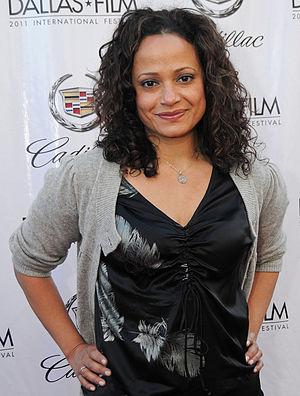
Judy Reyes est une actrice américaine née le 5 novembre 1967 dans le Bronx, New York.